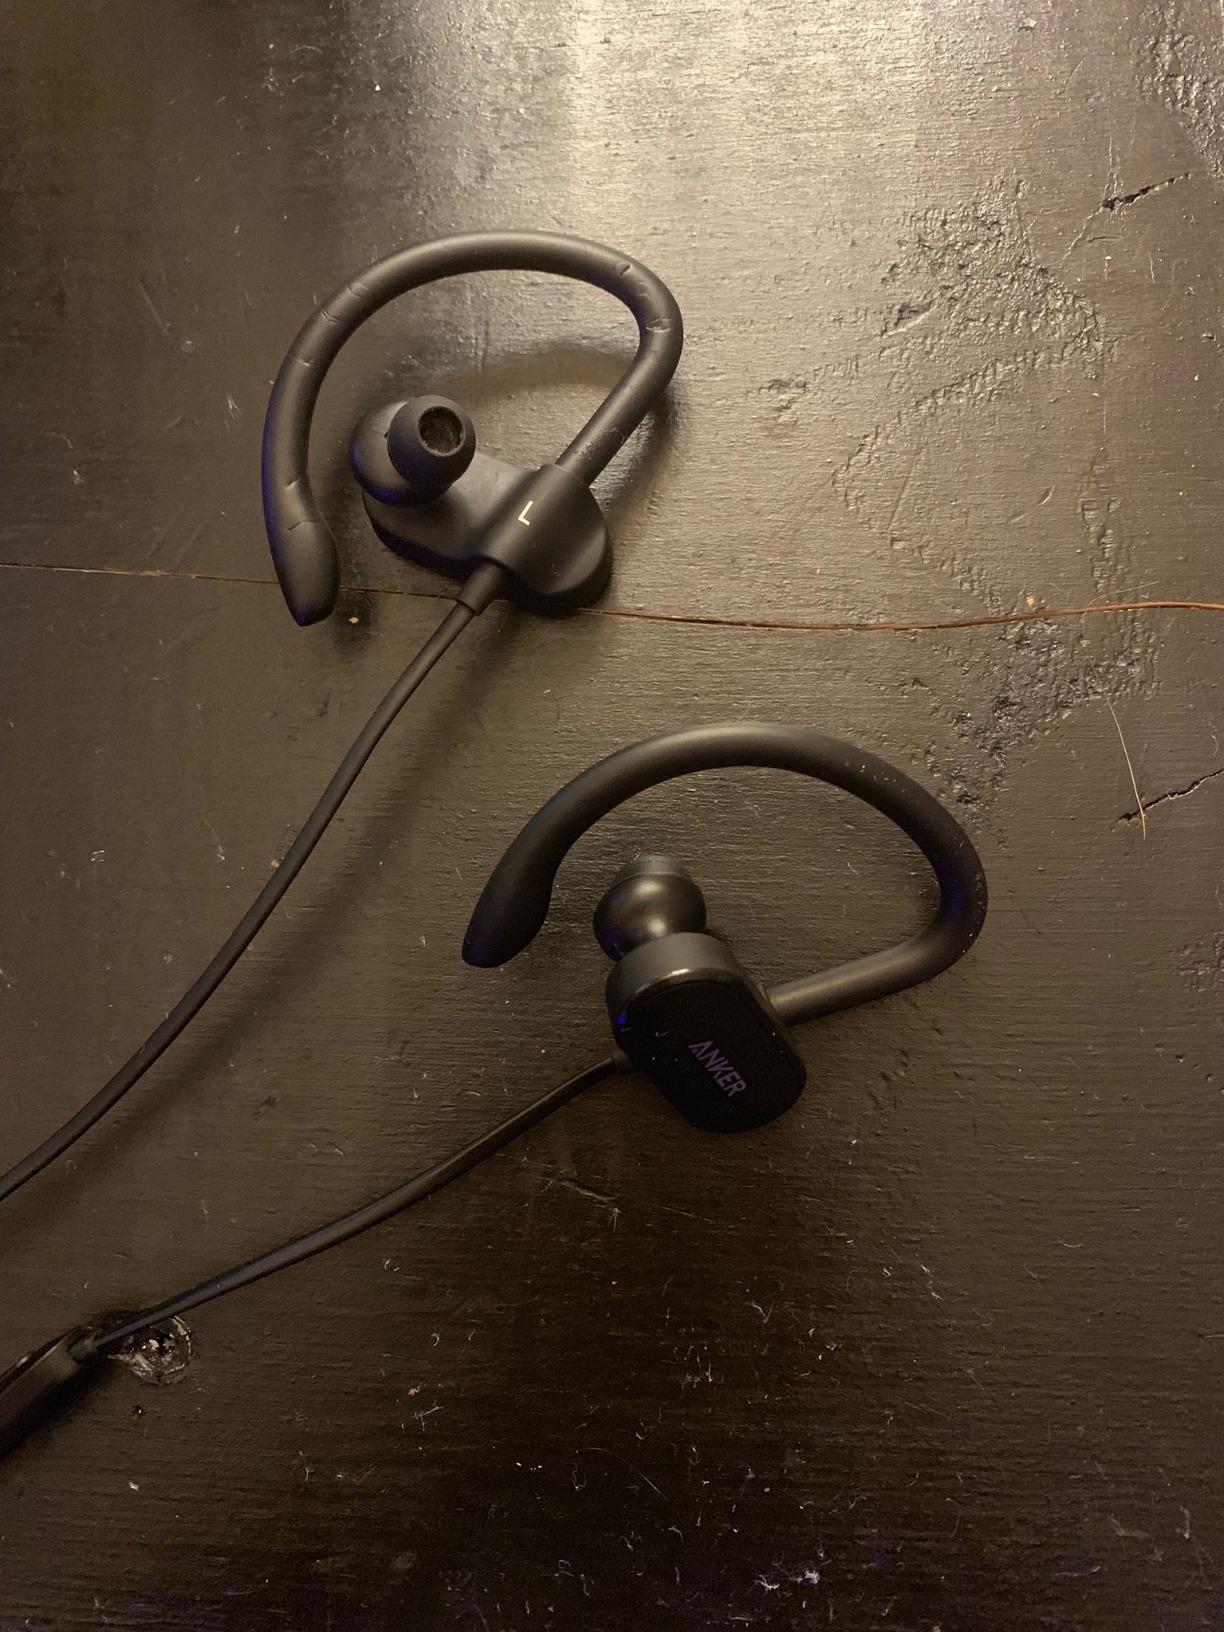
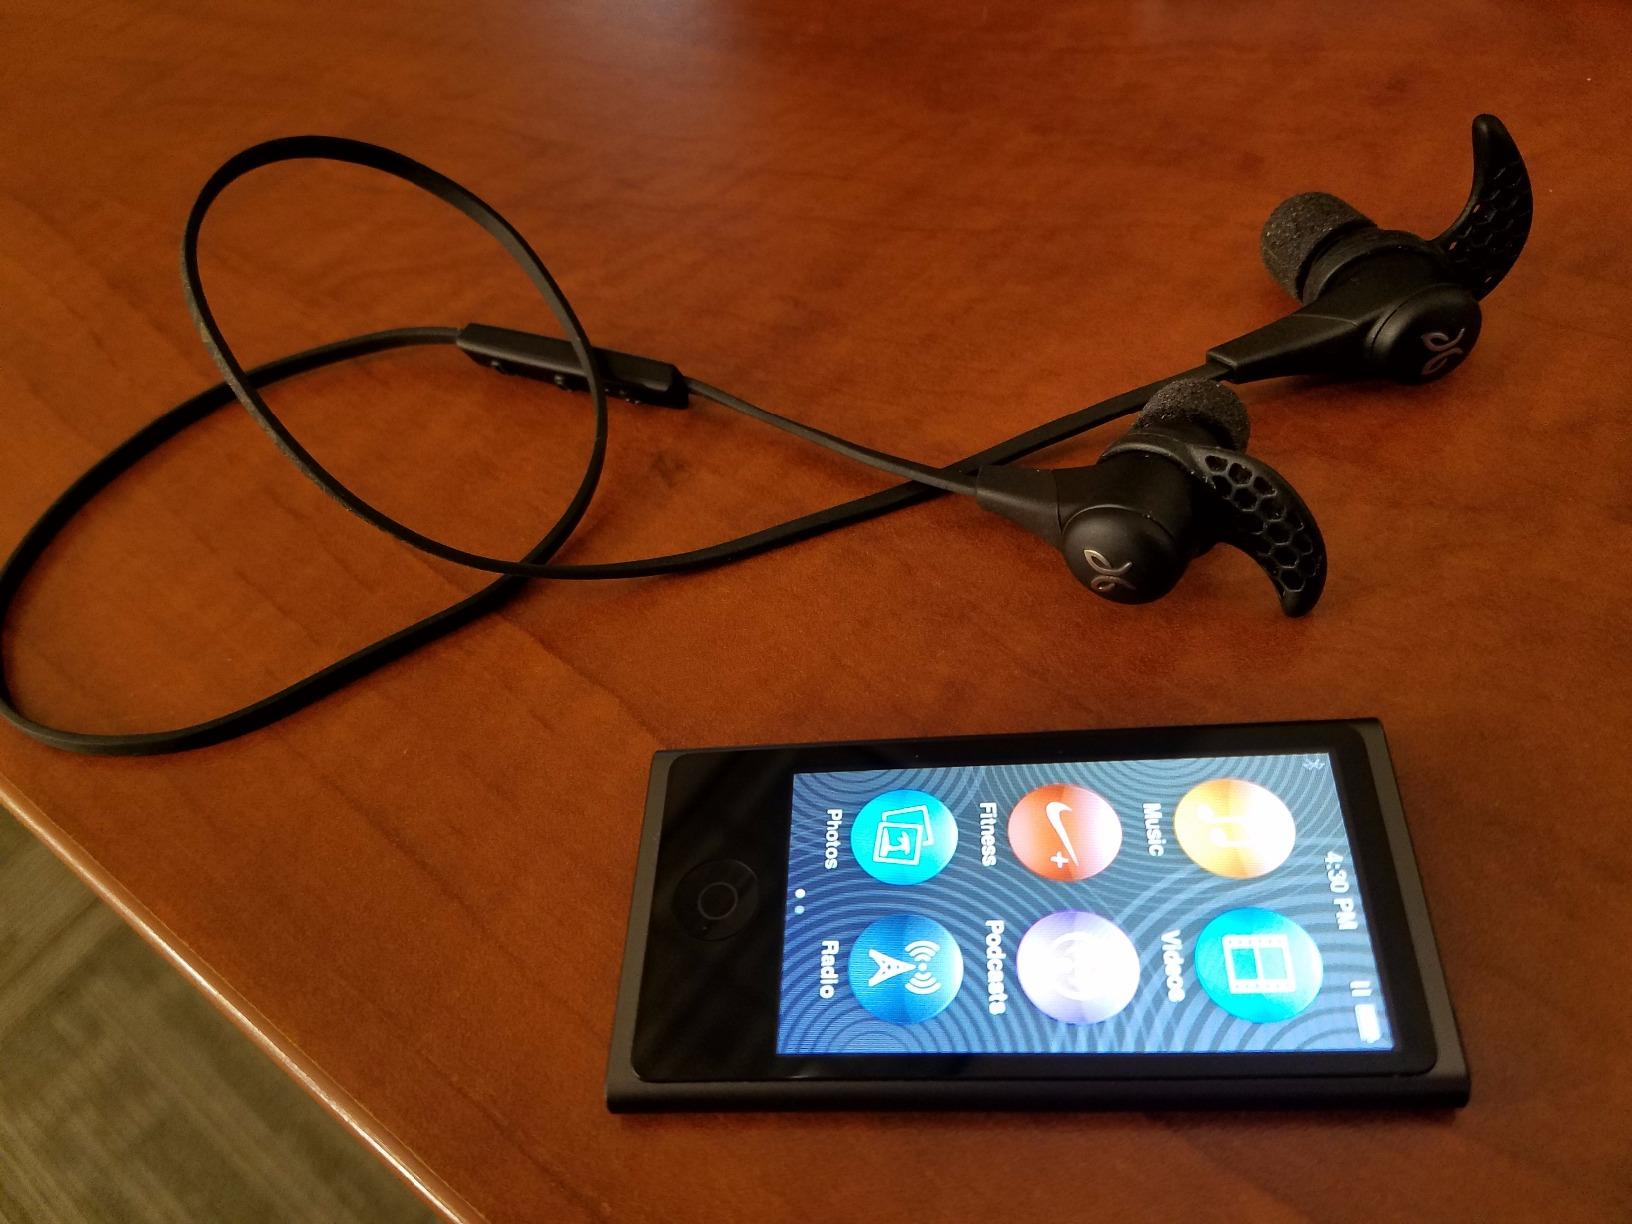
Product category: headphones
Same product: no